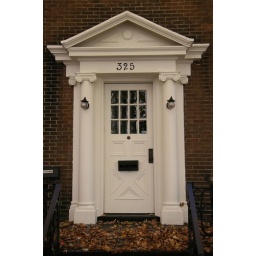
An ornamental white door on Avenue Wilfred-Laurier in Quebec City.